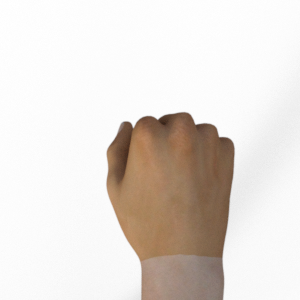
Label: rock